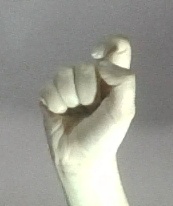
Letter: fa